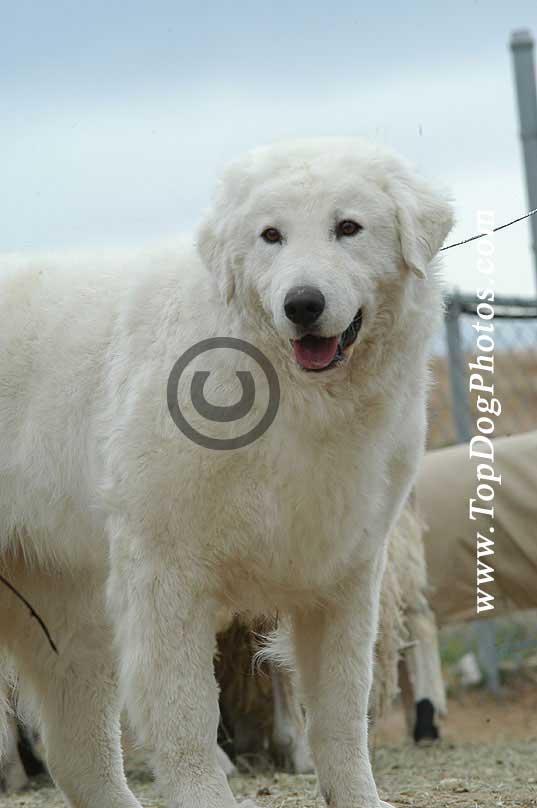
kuvasz